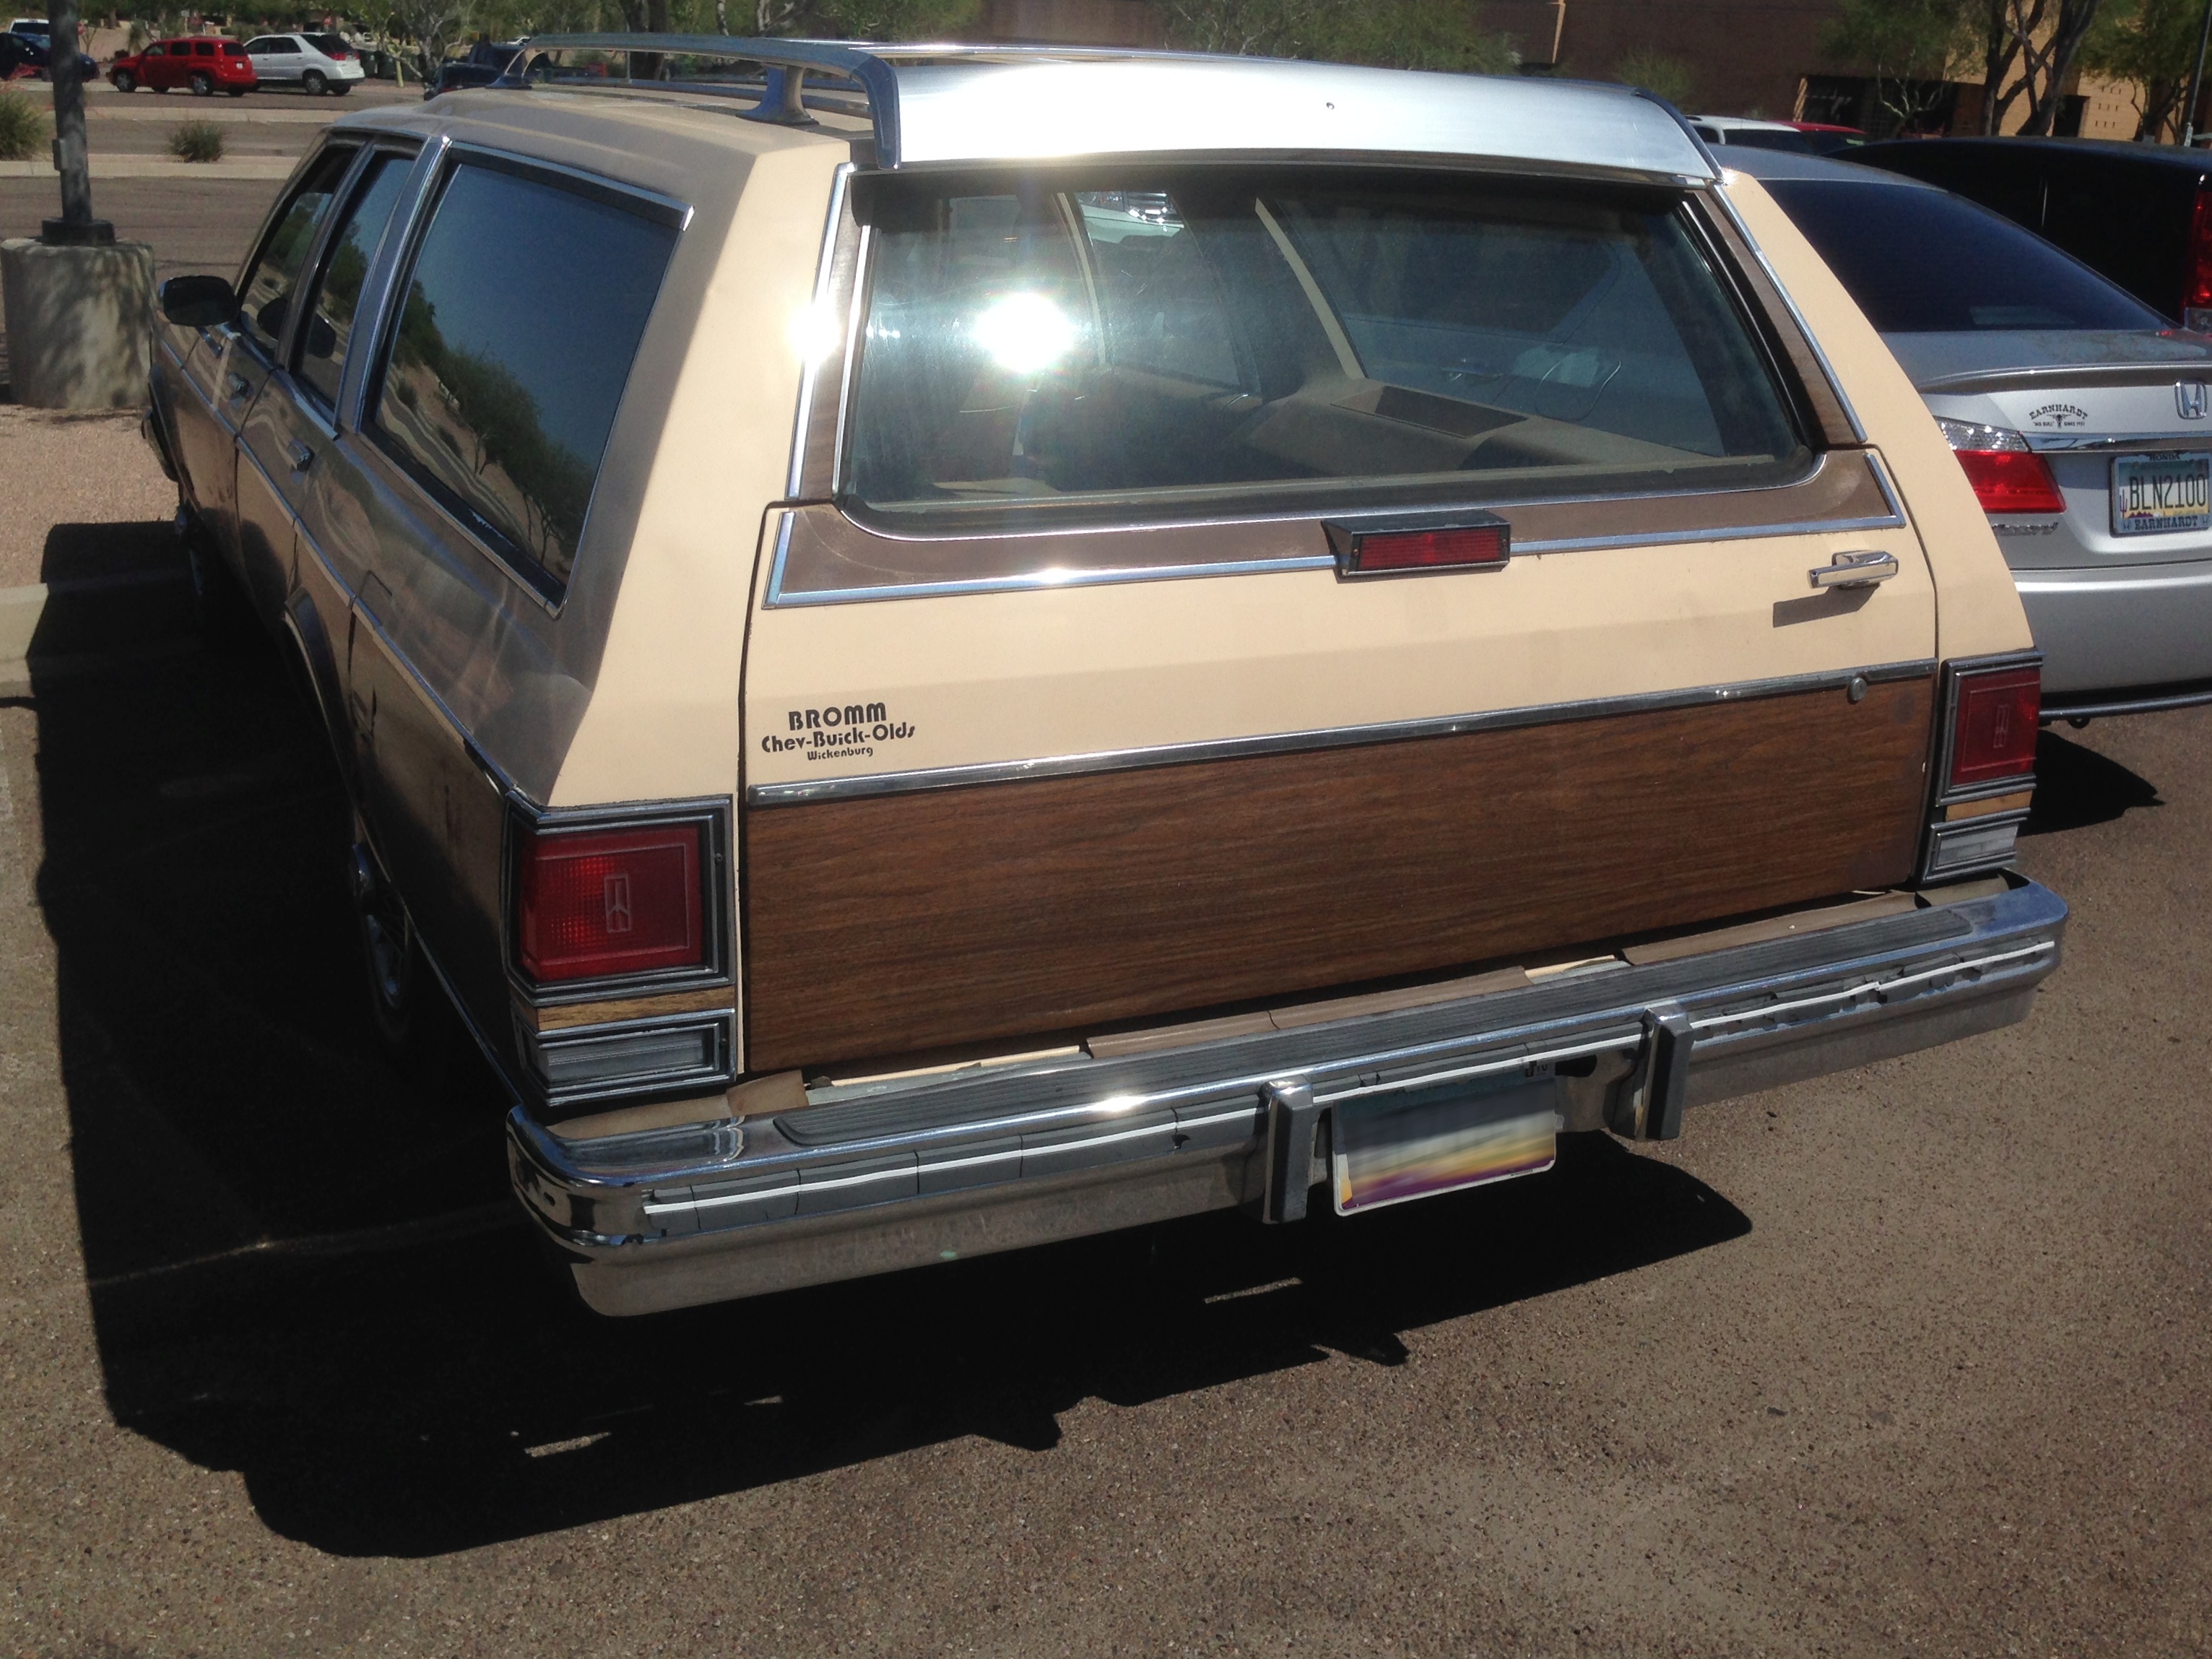
car, vehicle, bumper, sedan, sport utility vehicle, land vehicle, automobile make, automotive exterior, compact car, luxury vehicle, full size car, compact sport utility vehicle